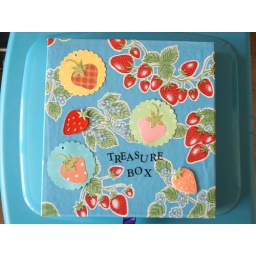
i decorated a box with kitch kitchen sticky strawberry paper and strawberry tags and stickers i received from someone in a swap.